Harmful algal bloom

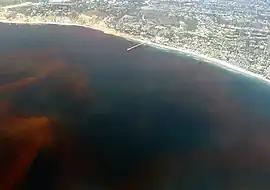
A harmful algal bloom event off the coast of San Diego, California

The other types of algae are diatoms and dinoflagellates, found primarily in marine environments, such as ocean coastlines or bays, where they can also form algal blooms. Coastal HABs are a natural phenomenon, although in many instances, particularly when they form close to coastlines or in estuaries, it has been shown that they are exacerbated by human-induced eutrophication and / or climate change. They can occur when warmer water, lower salinity, and nutrients reach certain levels, which then stimulates their growth. Most HAB algae are dinoflagellates. They are visible in water at a concentration of 1,000 algae cells/ml, while in dense blooms they can measure over 200,000/ml.